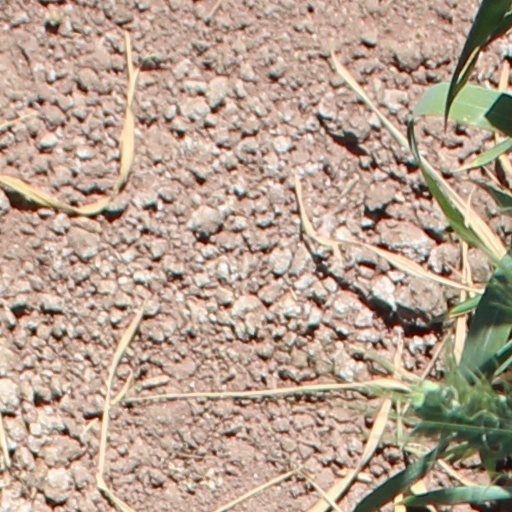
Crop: wheat